Viking Bridge

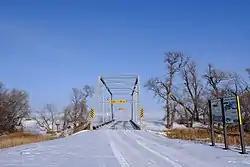

The Viking Bridge, also known as Goose River Bridge, near Portland, North Dakota, was built in 1885 over the Goose River. It was listed on the National Register of Historic Places in 1997.